Dunnes Stores

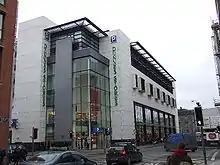
Dunnes Stores on Harvey's Quay, Limerick

Through the 1950s, Dunne established stores in Wexford, Waterford, Limerick and Dublin, with the first Dublin shop being opened on Henry Street in 1957.